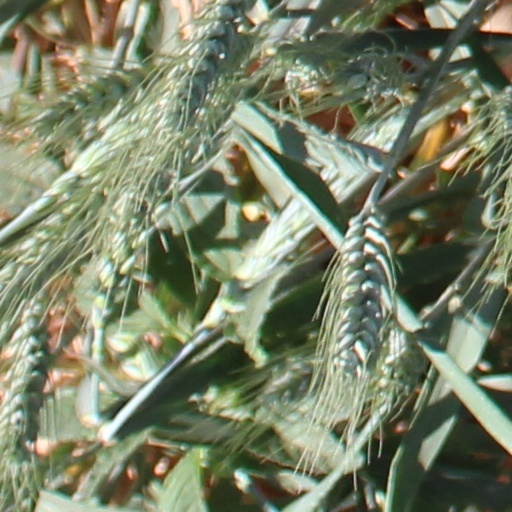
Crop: wheat